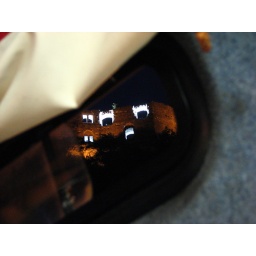
Cool castle ruins in Les Andelys, viewed through the van window.